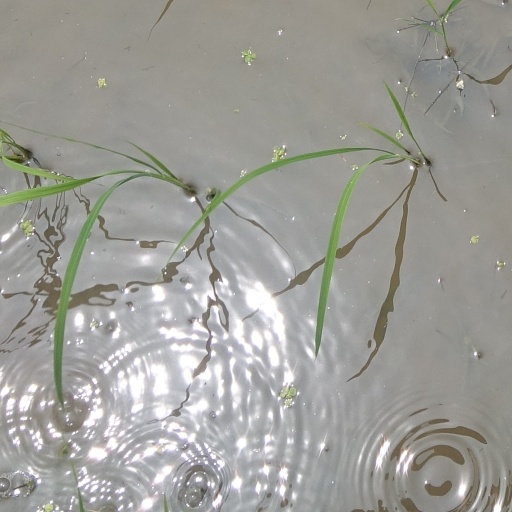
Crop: rice